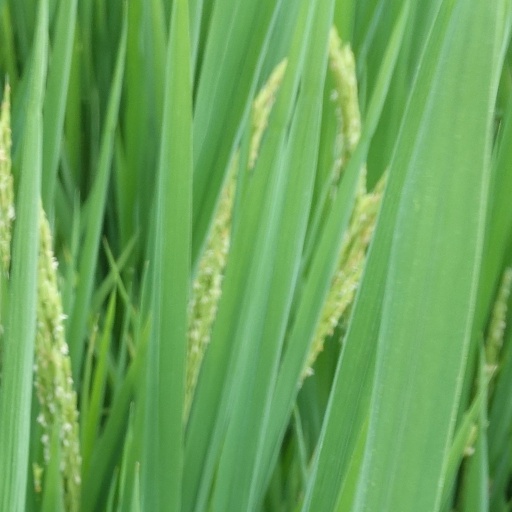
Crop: rice